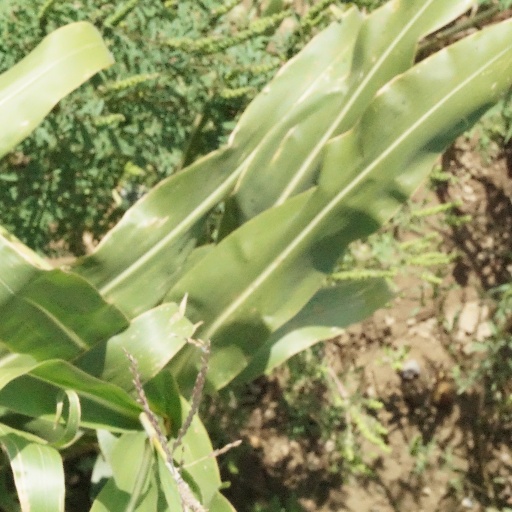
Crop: maize; corn